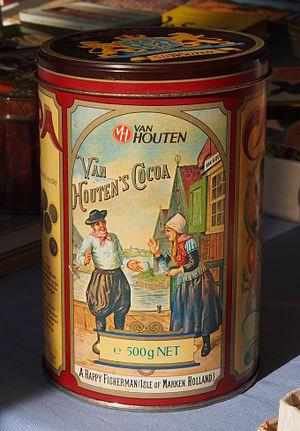
Le cacaoyer est un arbre dont les graines, qui sont appelées fèves de cacao, permettent de produire le cacao par torréfaction.Il est de nos jours cultivé dans plusieurs zones tropicales, sur plusieurs continents, mais il est originaire d'Amérique du Sud.